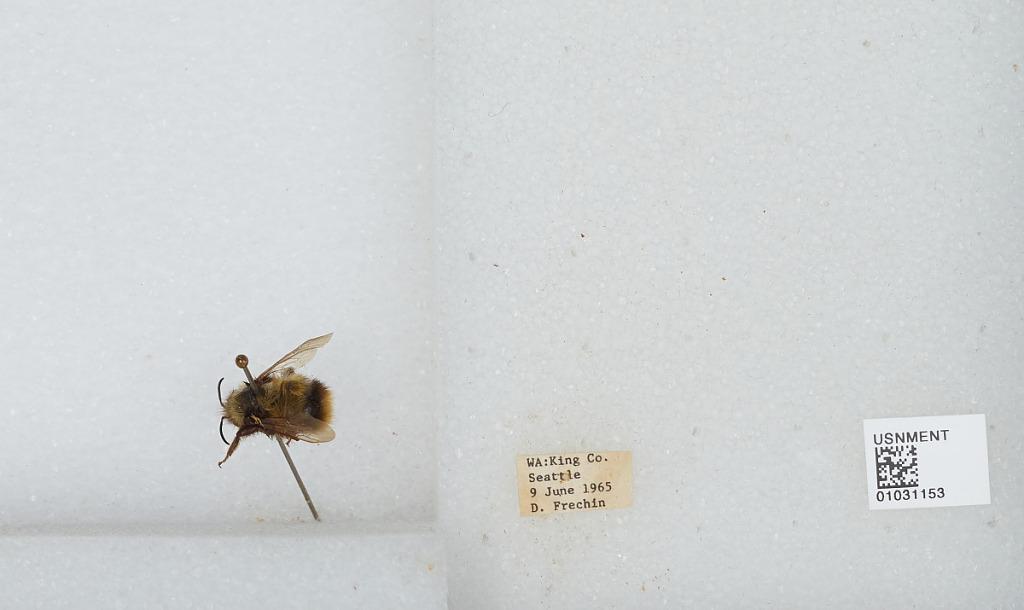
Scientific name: Bombus (Pyrobombus) mixtus Cresson
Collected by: D. Frechin
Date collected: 1965-6-9
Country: United States
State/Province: Washington
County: King
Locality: Seattle
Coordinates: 47.6097, -122.333